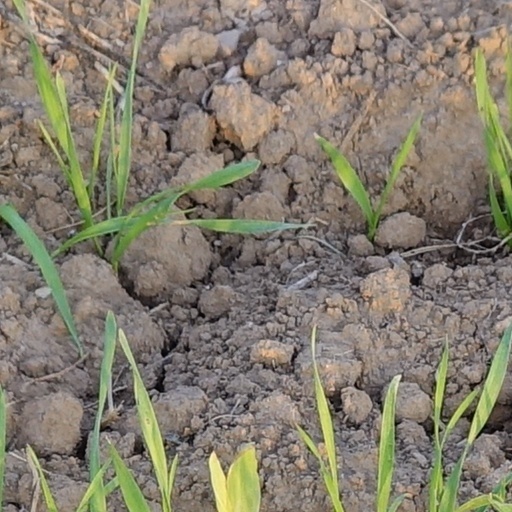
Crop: wheat